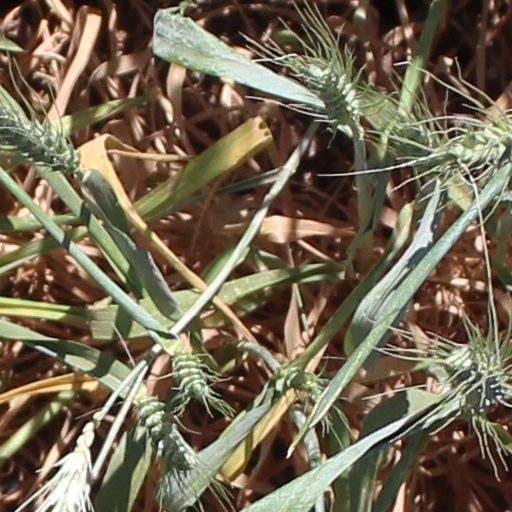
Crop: wheat